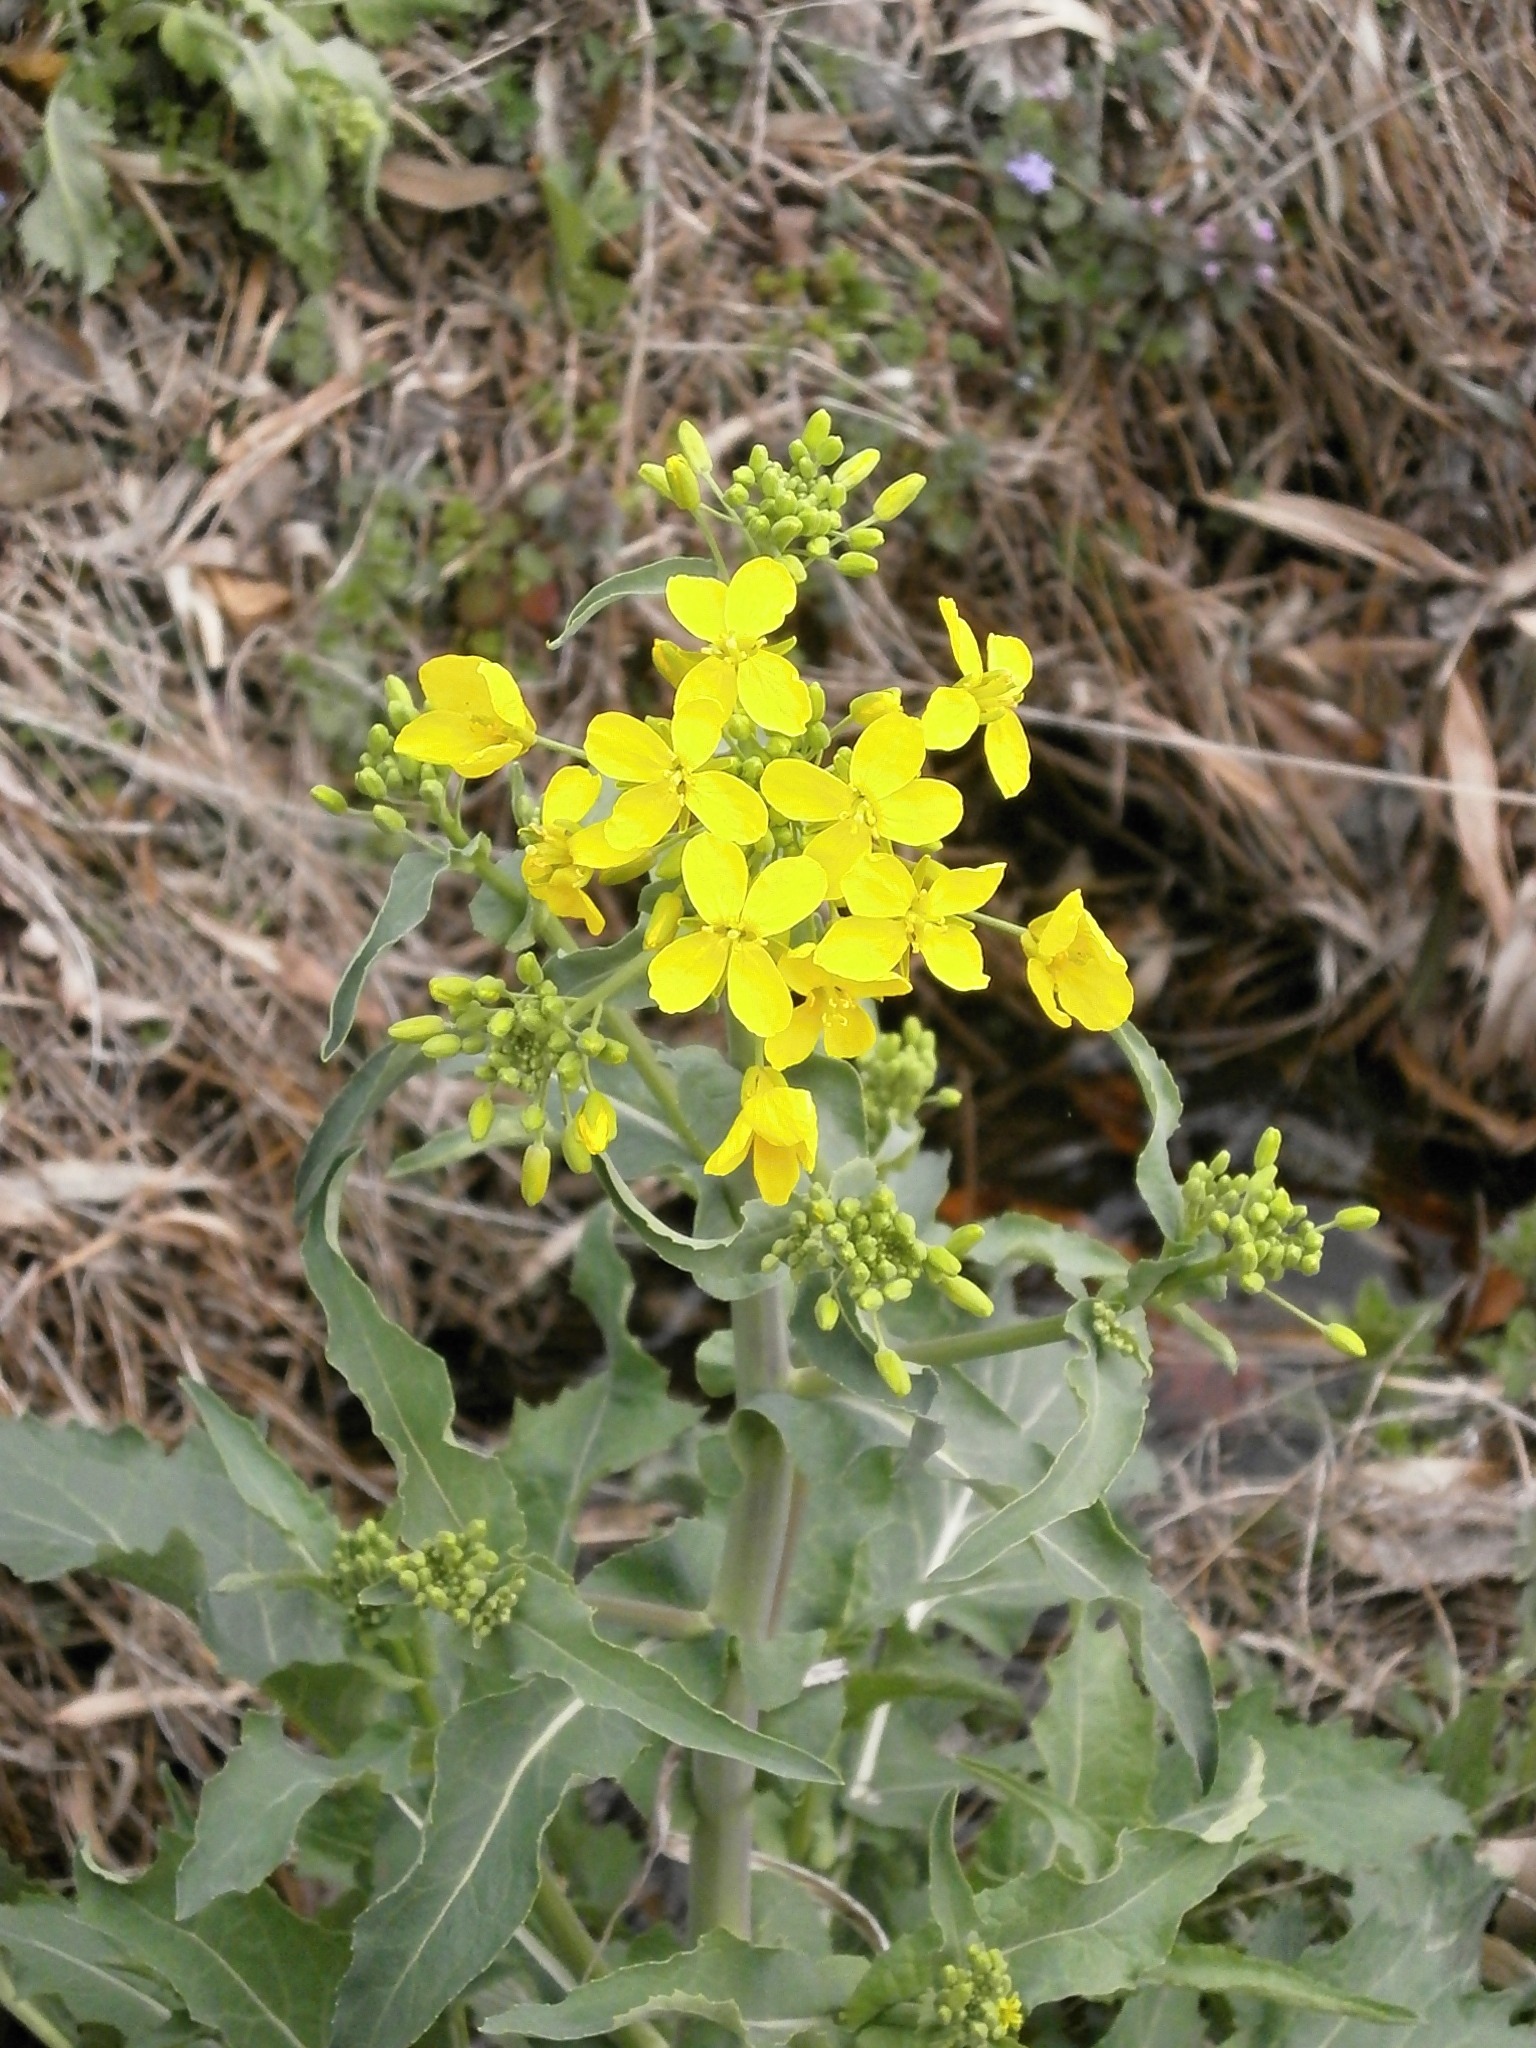
plant, flower, spring, yellow, flora, cruciferous vegetable, wildflower, by the river, flowering plant, daisy family, subshrub, annual plant, land plant